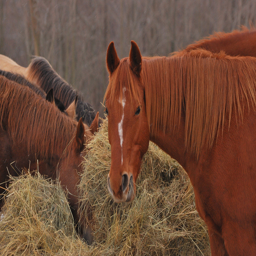
A group of beautiful brown horses enjoy the taste of a pile of hay.
A herd of horses grazing on bales of hay.
Several horses eating some hay together during the day.
Several brown horses standing around together eating straw.
A group of horses eating a mound of hay.